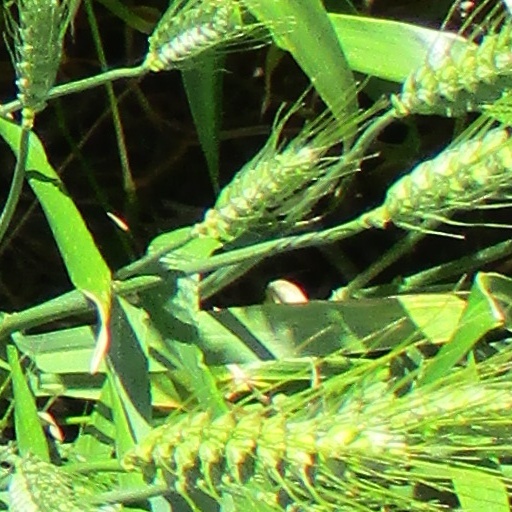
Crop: wheat